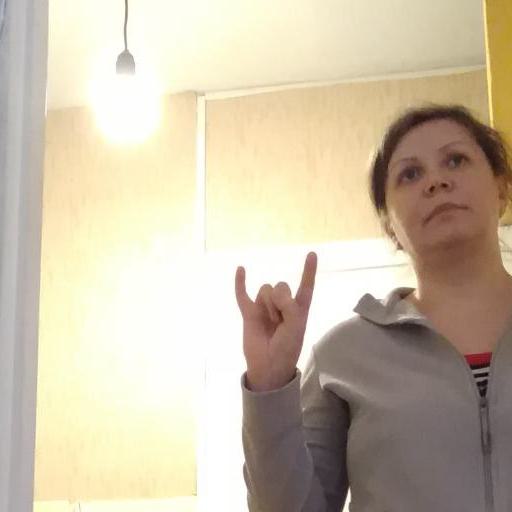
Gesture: rock